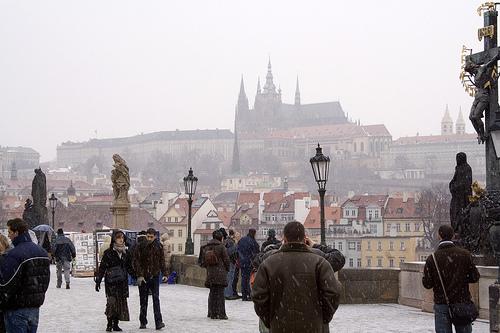
Weather: snow or frosty